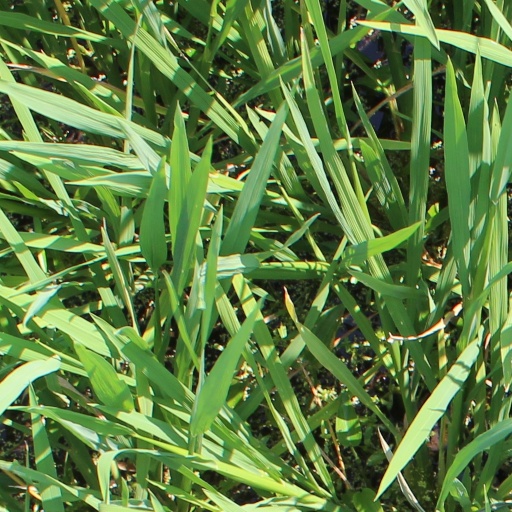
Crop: rice